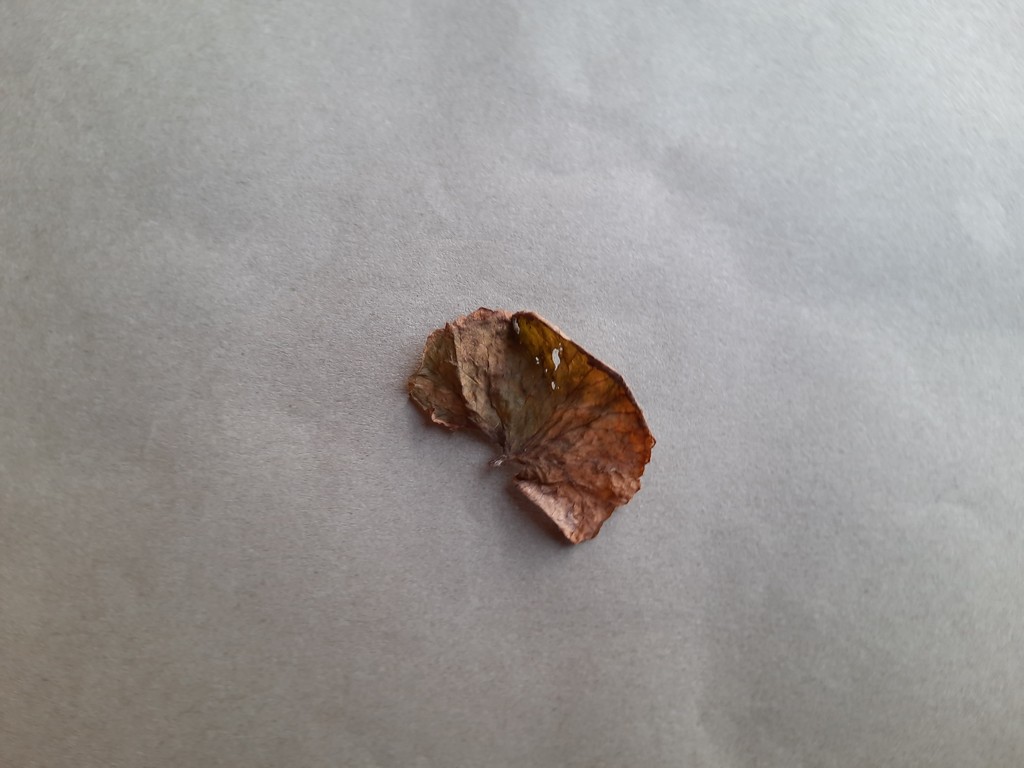
Label: Dried